China Consortium

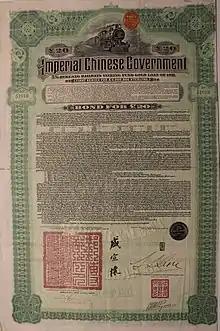
Hukuang railway bond, June 1911

The China Consortium, also referred to as banking consortium or financial consortium or four-, five-, or six-power consortium depending on context, refers to two successive cooperative arrangements formed by foreign banks under their respective governments' directions in the early 20th century, to coordinate lending to the Chinese government. These initiatives were resented by Chinese nationalists and later similarly criticized by Chinese Communists, as instruments of colonialism wielded by Western nations and Japan.